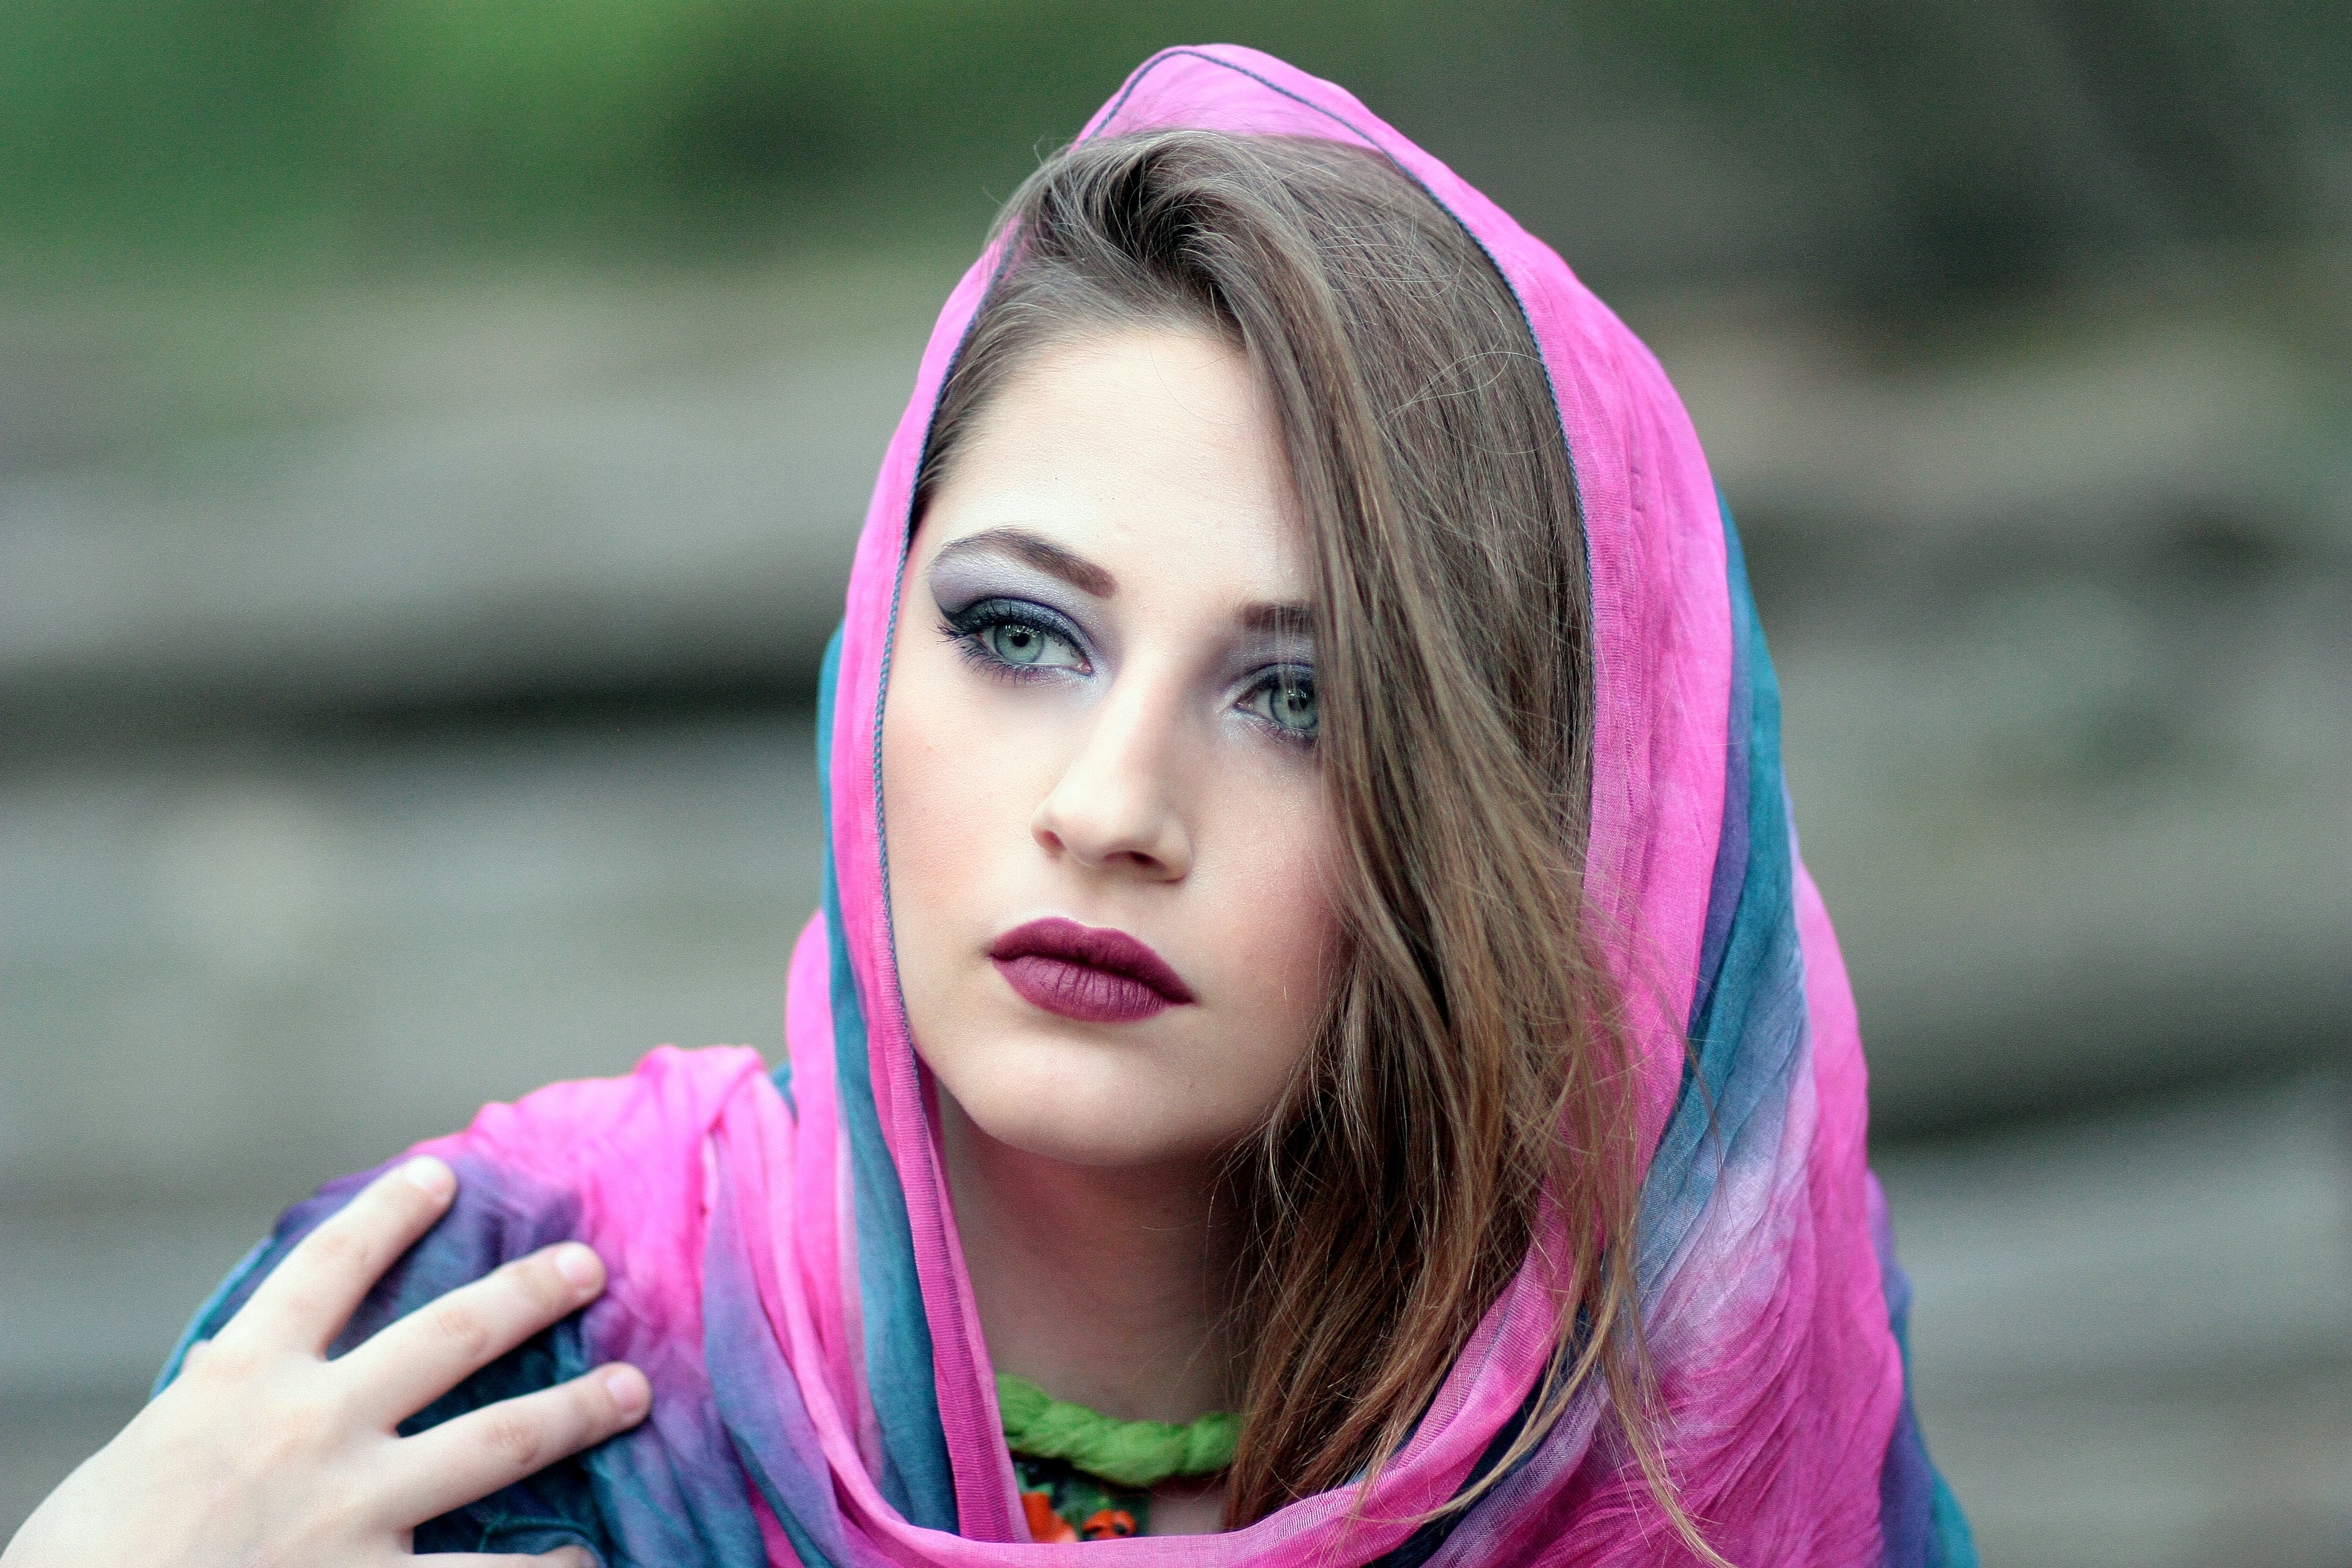
person, girl, woman, hair, photography, purple, portrait, model, color, fashion, clothing, lady, pink, facial expression, scarf, hairstyle, smile, long hair, close up, coloring, face, eye, head, skin, beauty, blond, cover, oriental, blue eyes, photo shoot, brown hair, portrait photography